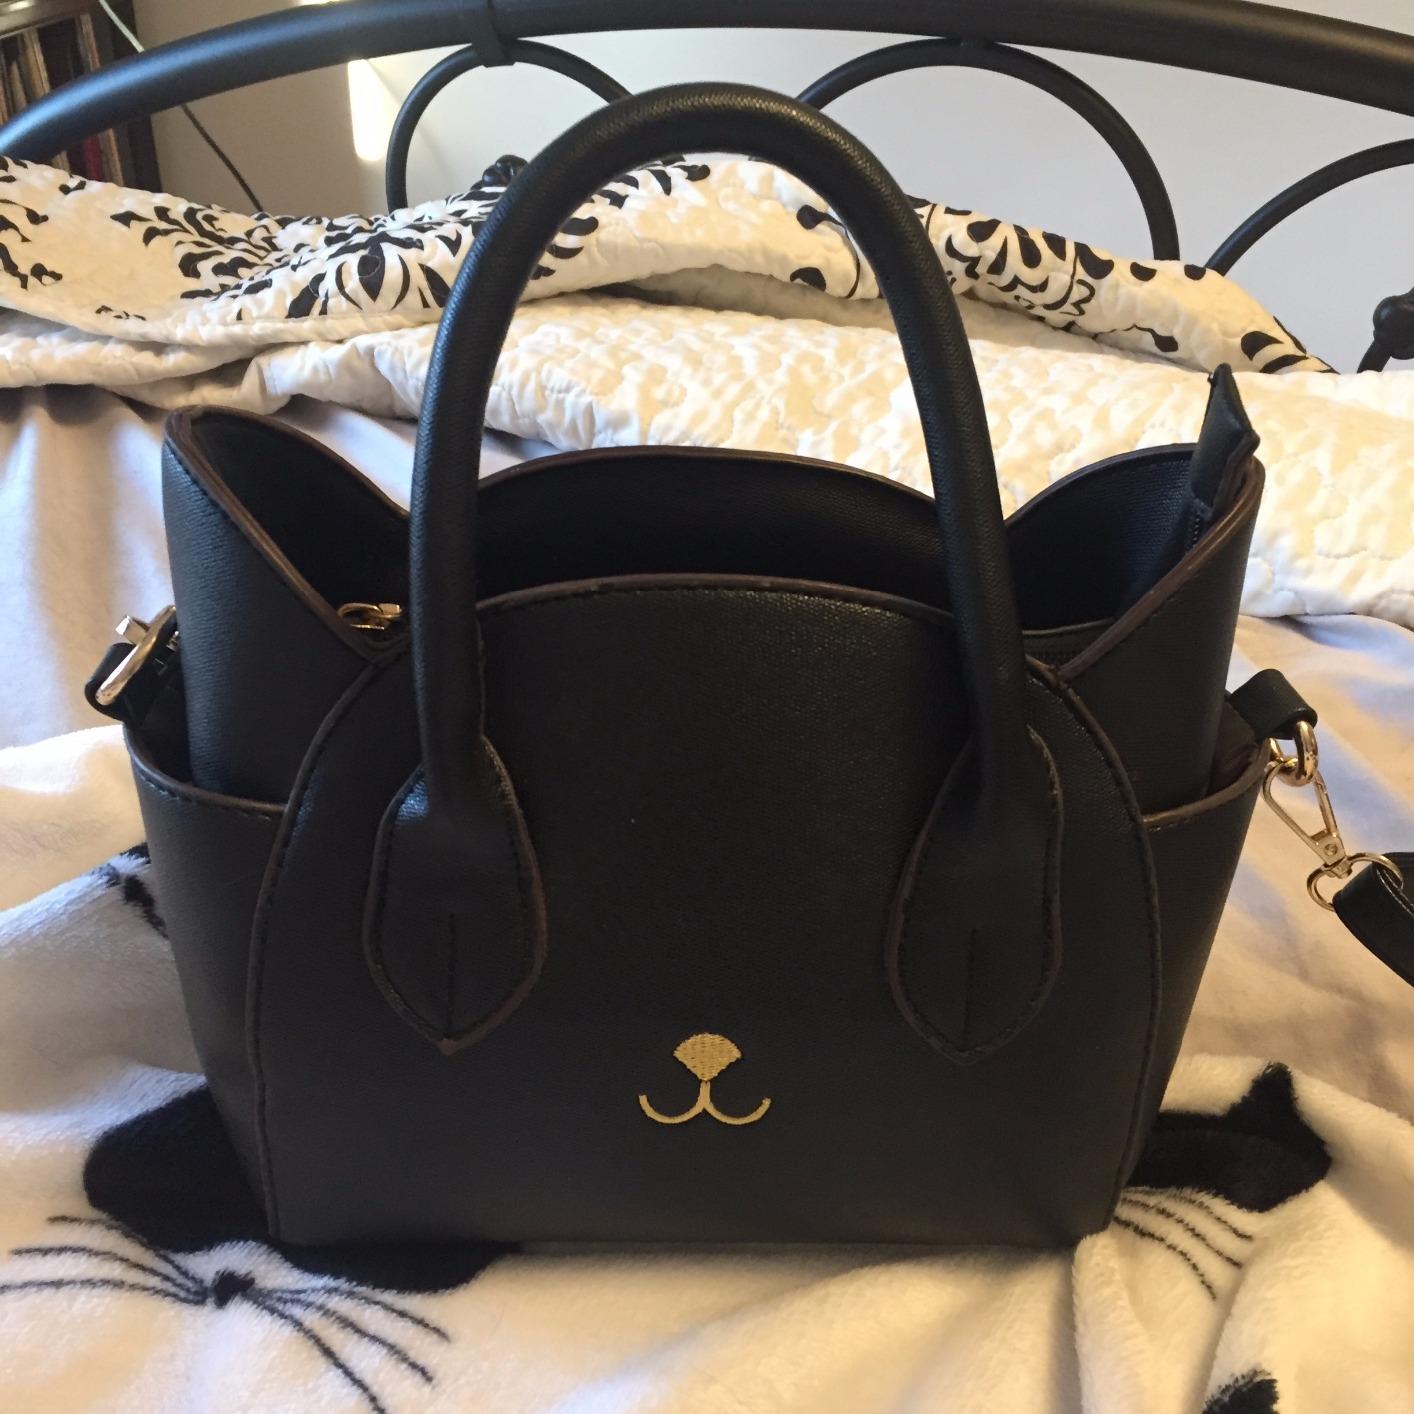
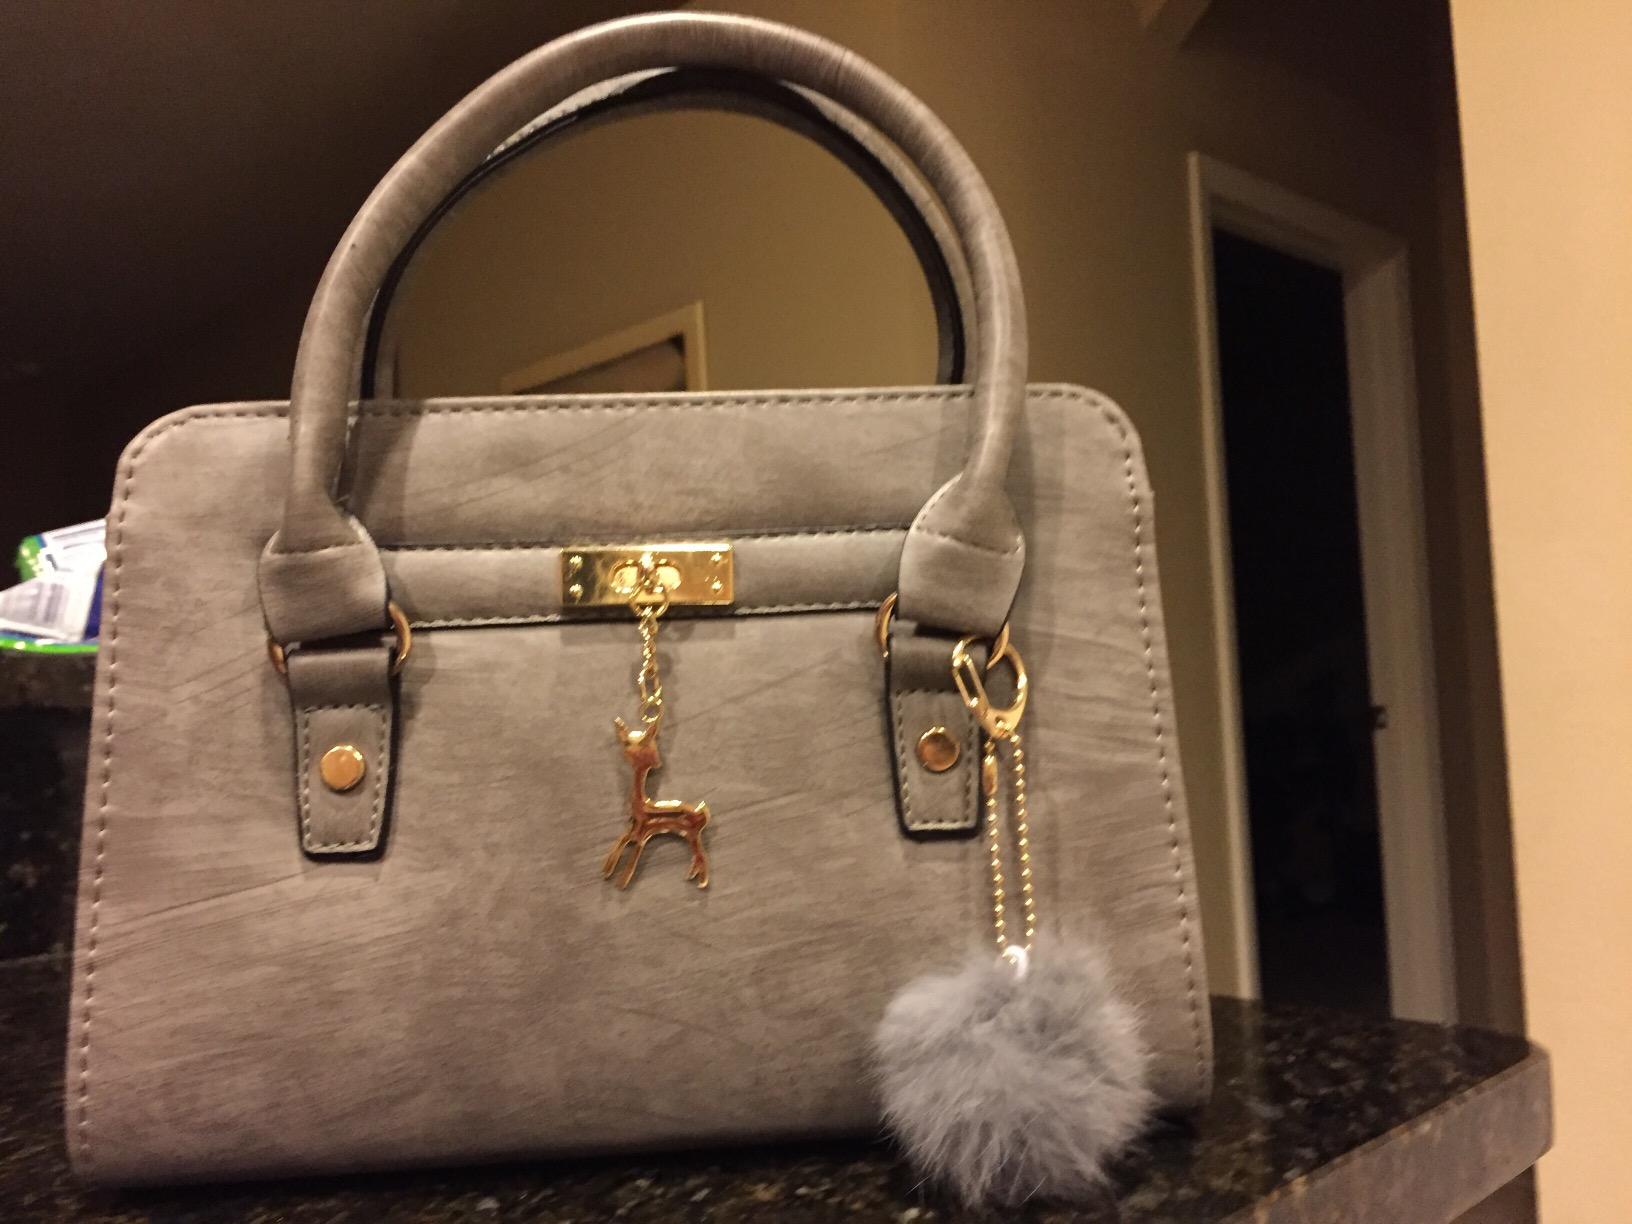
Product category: accessories_handbag
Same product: no